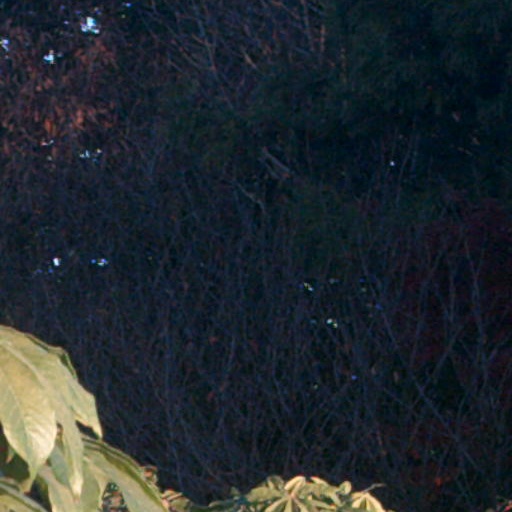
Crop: cassava